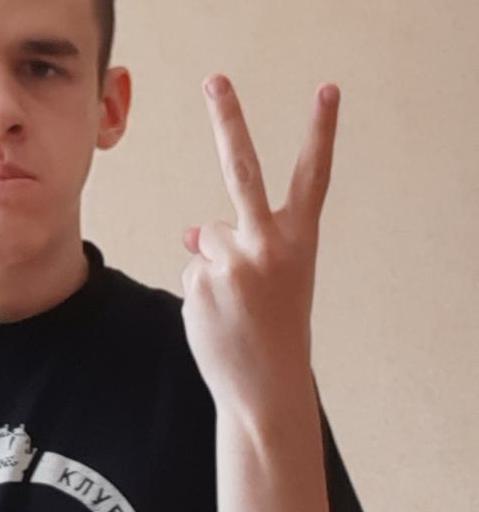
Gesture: peace_inverted